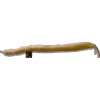
Label: bean_pod